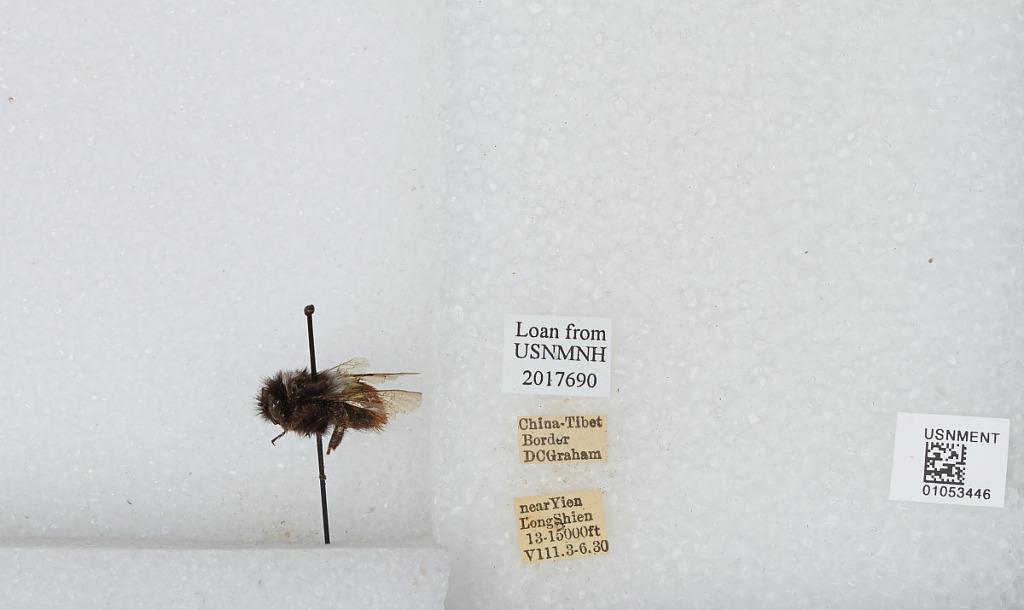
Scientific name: Bombus sp.
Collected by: D. Graham
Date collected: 1930-8-3
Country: China
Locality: near Yien Long Shien, China-Tibet border